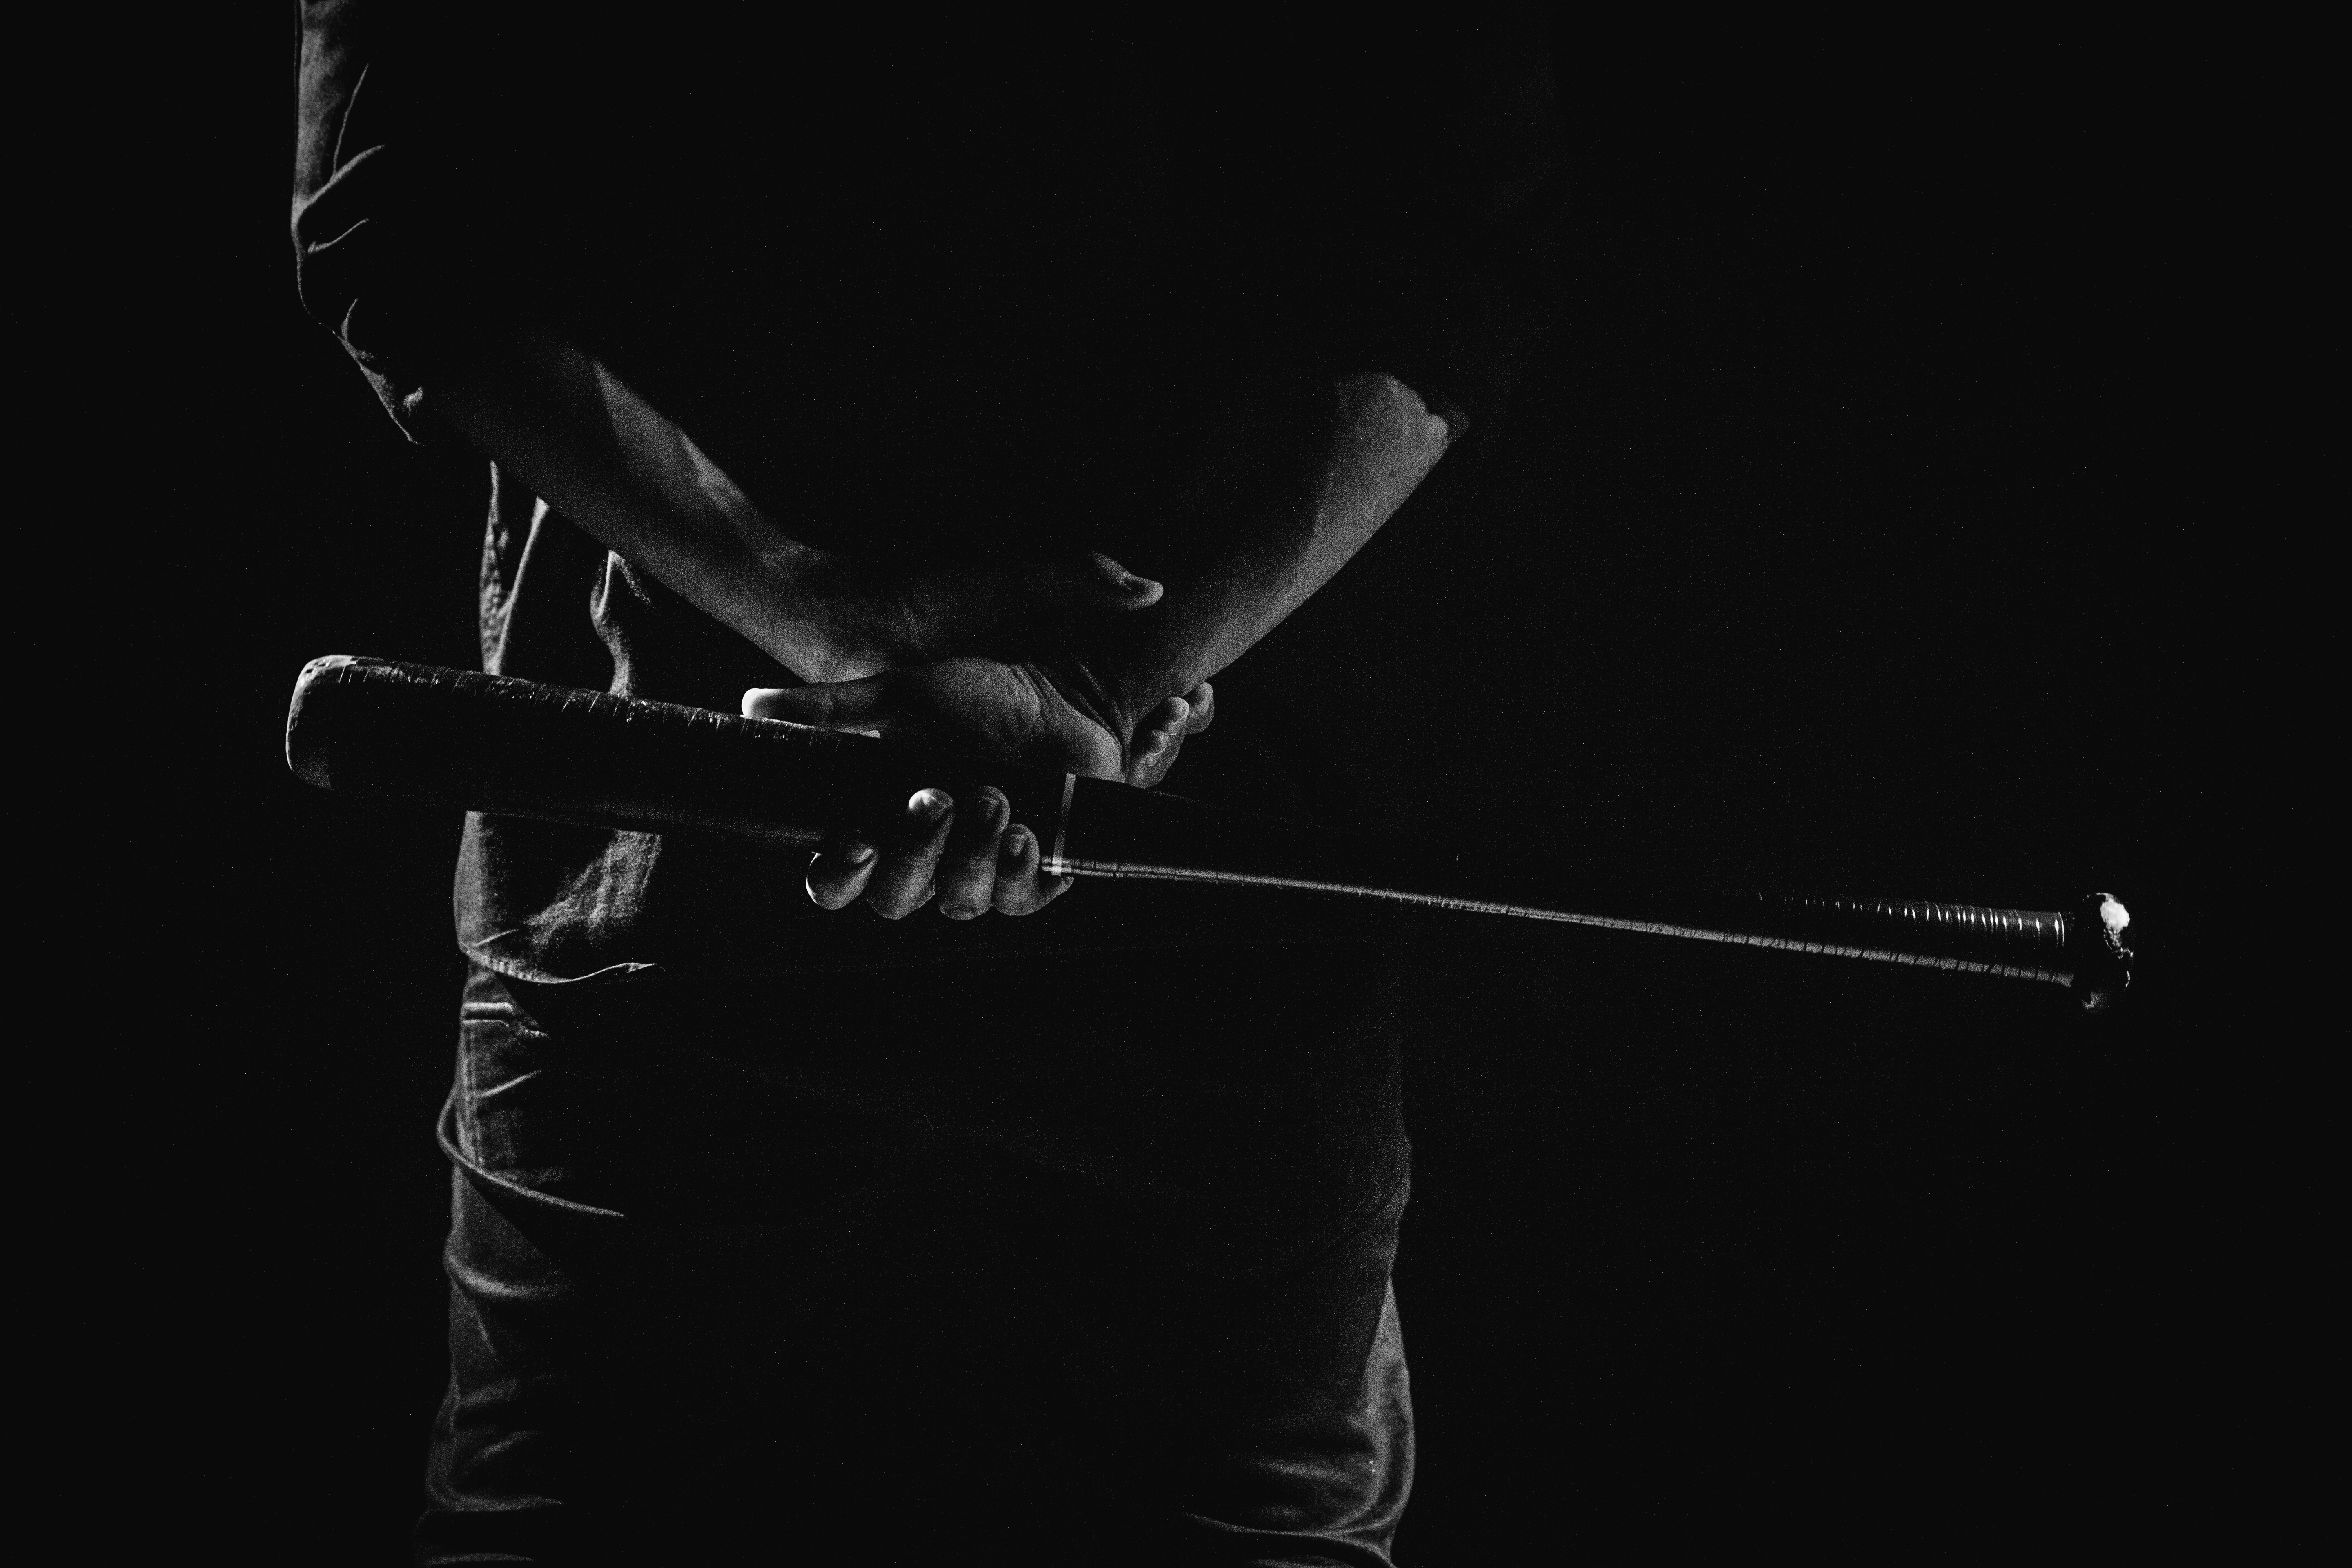
black and white, guitar, darkness, black, monochrome, guitarist, monochrome photography